Lambert de Hondt the Elder

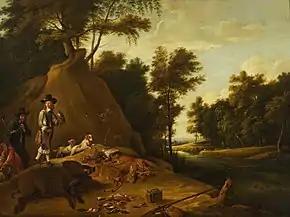
"Hunting scene"

De Hondt must have enjoyed high-level patronage as one of his paintings ("", now at the Wellington Museum, Apsley House, London) is marked with a white "fleur-de-lis", and originally had a coat of arms on the back. This indicates that the painting was in the collection of Elisabeth Farnese.